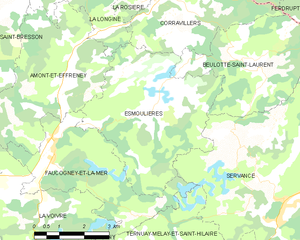
Carte des communes françaises